Son (1955 film)

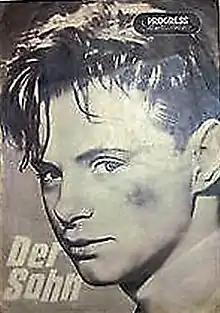
German poster

Son is a 1955 Soviet drama film directed by Yuri Ozerov.